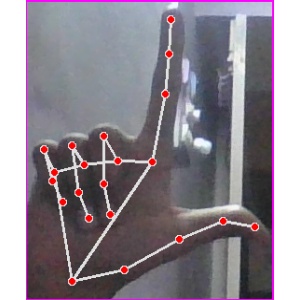
अक्षर: ल